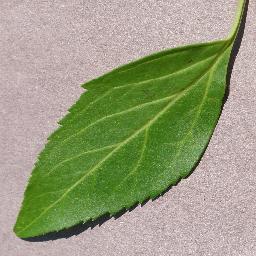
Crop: cherry
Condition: (including_sour)_healthy